Anti-British sentiment

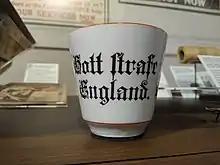
"Gott strafe England" ("May God punish England") on a World War I–era cup

Historically, anti-British sentiment in Argentina has its roots on the Falkland Islands sovereignty dispute and the 1982 Falklands War, as well as the perception of disproportional political influence that Britain was once seen to wield in the country due to the large amount British investment in Argentina at the beginning of the 20th century, as exemplified by the controversial Roca–Runciman Treaty in 1933.. Due to these sentiments, protests against the government of the United Kingdom have occasionally occurred in Argentina.